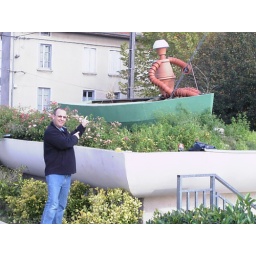
pont d'ain in france with one of the flower pot men